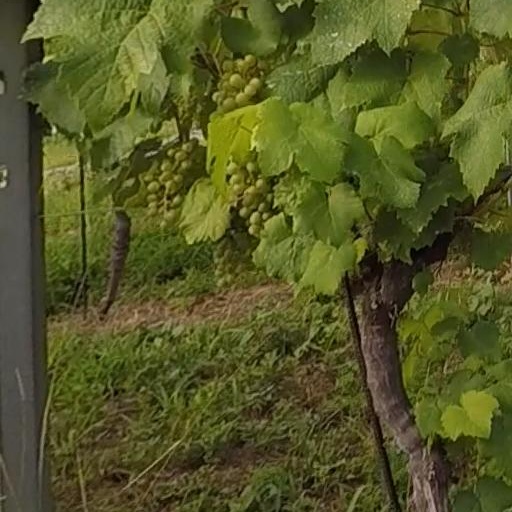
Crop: grape